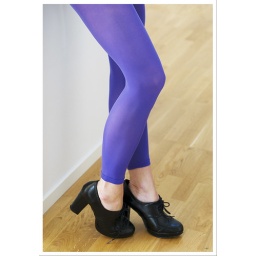
shoes in black